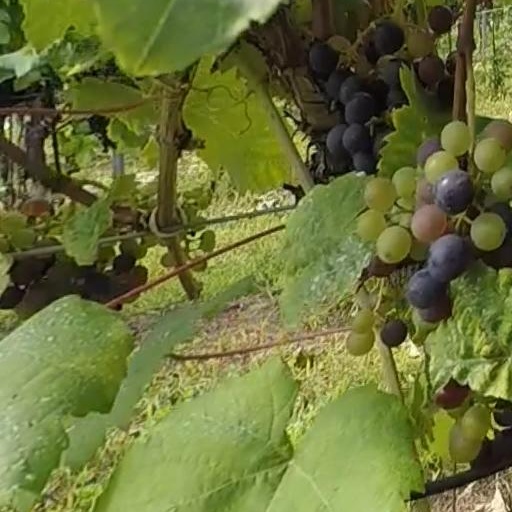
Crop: grape